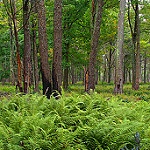
Scene: Outdoor